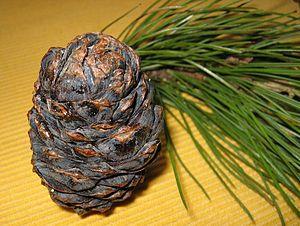
La réserve naturelle nationale du plan de Tuéda est une réserve naturelle nationale située en Auvergne-Rhône-Alpes dans le Massif de la Vanoise en limite ouest du Parc national de la Vanoise. Classée en 1990, elle occupe une surface de 1 113 hectares et protège un milieu naturel exceptionnel présentant une faune diversifiée.
Le pin cembro ou pin des Alpes est une espèce d'arbres de la famille des Pinaceae. C'est un arbre caractéristique de la haute montagne, car il se développe entre 1 700 et 2 400 mètres d'altitude, là où les hivers sont très longs et les températures rigoureuses. Il est parfois appelé l’arol, l’arole, l’arolle, l’arve, l’auvier, le pin arolle ou le tinier.